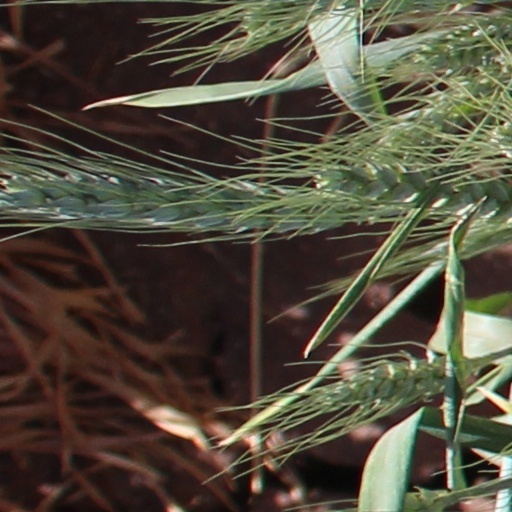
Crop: wheat